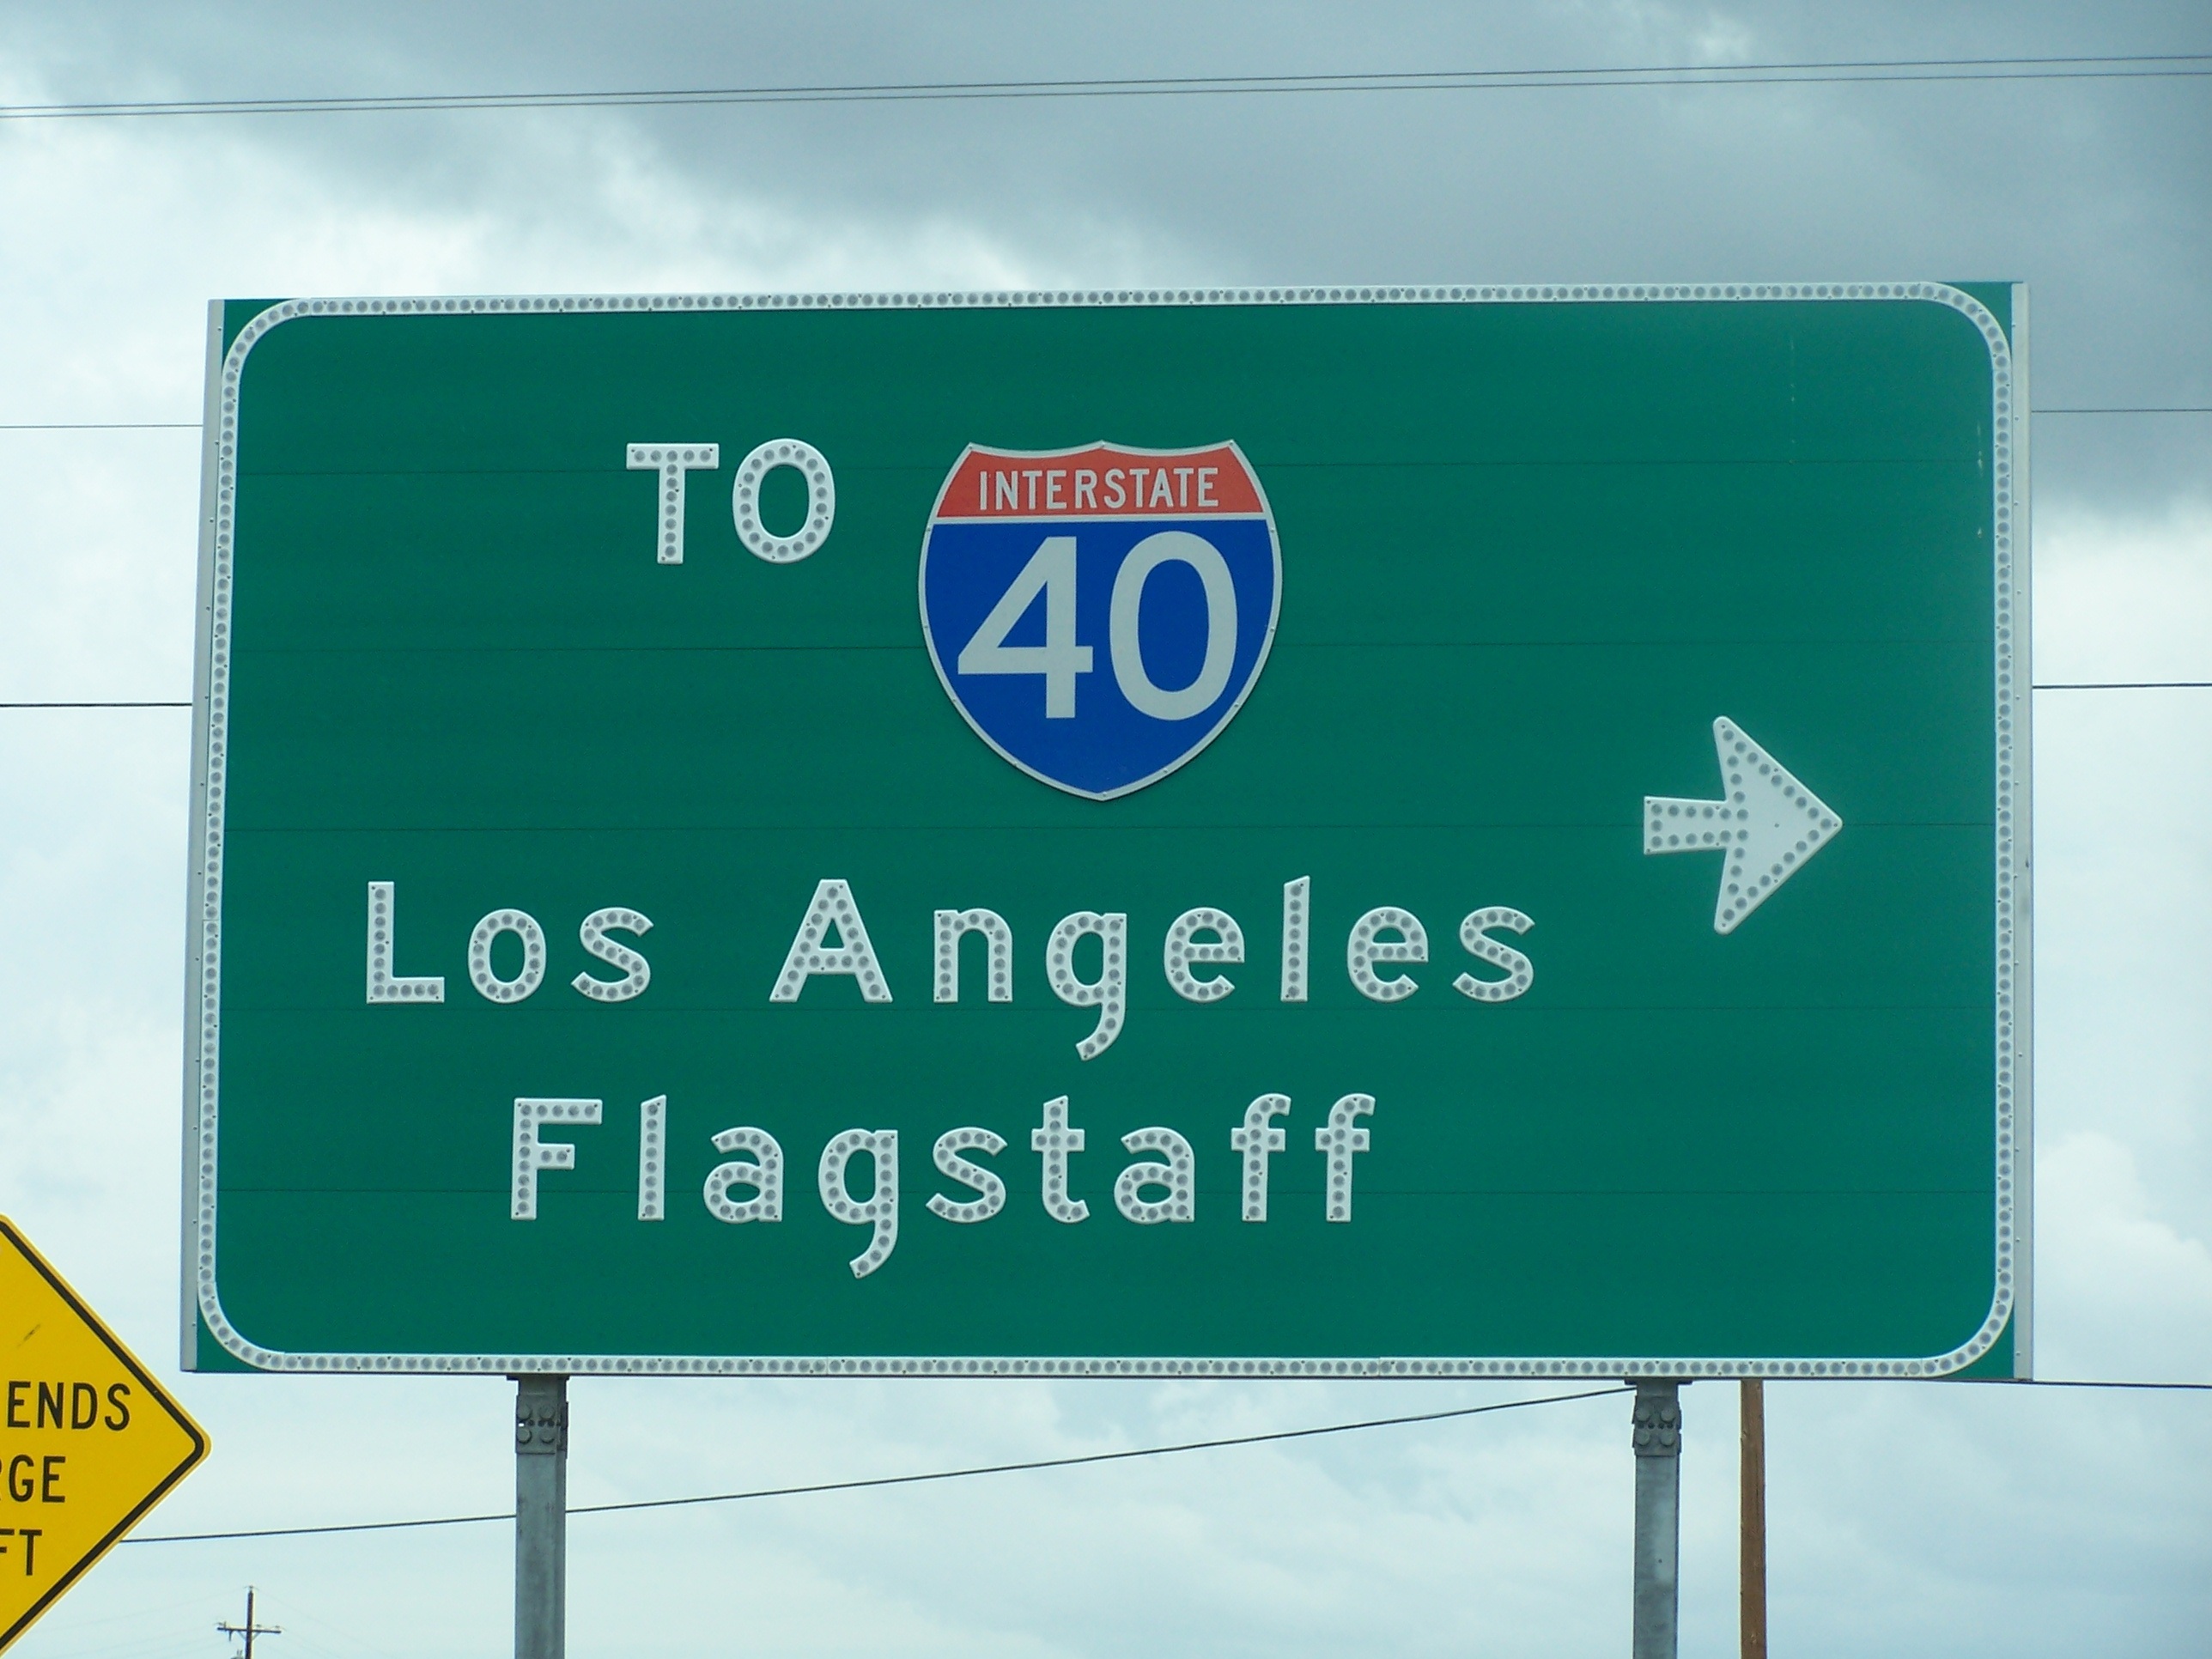
advertising, sign, banner, usa, america, street sign, signage, california, flagstaff, brand, way, los, angeles, los angeles, traffic sign